Sánchez Magallanes

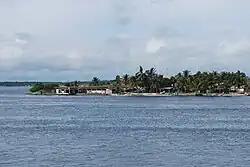
Looking toward the center of town from the main bridge.

Sánchez Magallanes is a small fishing town and port located in the far northwest of the state of Tabasco, Mexico in the municipality of Cárdenas. It is named after a leader in the French Intervention in Mexico, Coronel Andrés Sánchez Magallanes. The town is located on small peninsula which is between the Gulf of Mexico and a lagoon called Del Carmen, which the port faces. Fishing is the main economic activity here, especially the production of oysters, although there is tourism and oil production as well. The last has been problematic for fishing and tourism due to pollution. The most serious environmental problem is the erosion of the area’s fragile beaches, especially the thin strips of land between the Gulf and the lagoons.